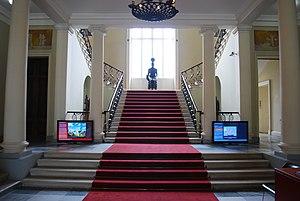
Vue de l'intérieur des Anciens Palais de Corfou.